Wang Theatre

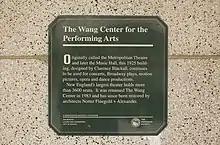
Plaque adorning the front of Wang Theatre

In 1983, Dr. An Wang made a very large donation and the Wang Center was born. From 1989–1992, $9.8 million was raised to restore the Theatre to "its glory days of the 1920s". Boston based architecture firm Finegold Alexander & Associates restored the theatre with Conrad Schmitt Studios performing the elegant decoration, gilded moldings, murals, scagliola and marbleized surfaces.